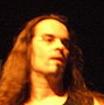
Age: 34